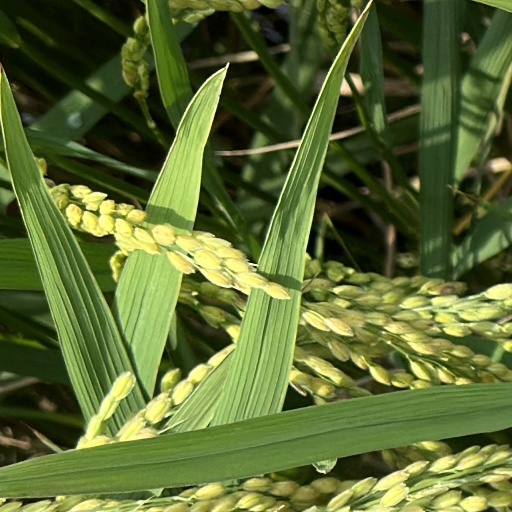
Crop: rice